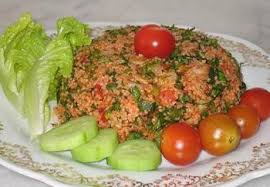
Yemek: kisir